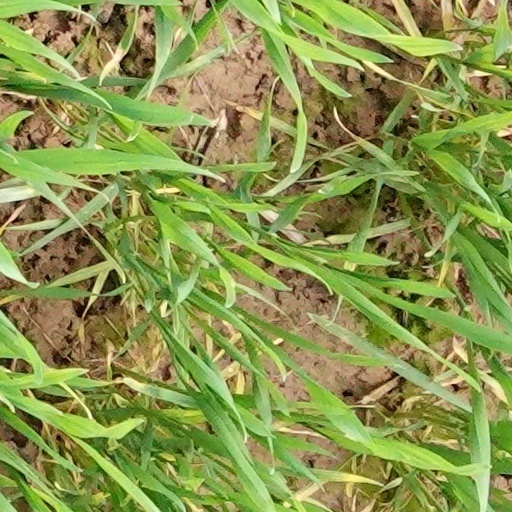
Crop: wheat